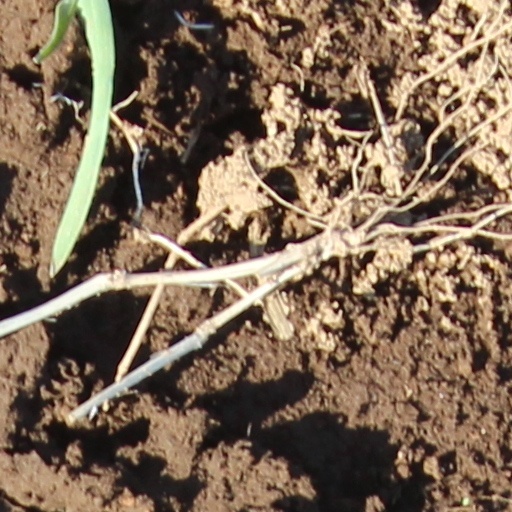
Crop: wheat